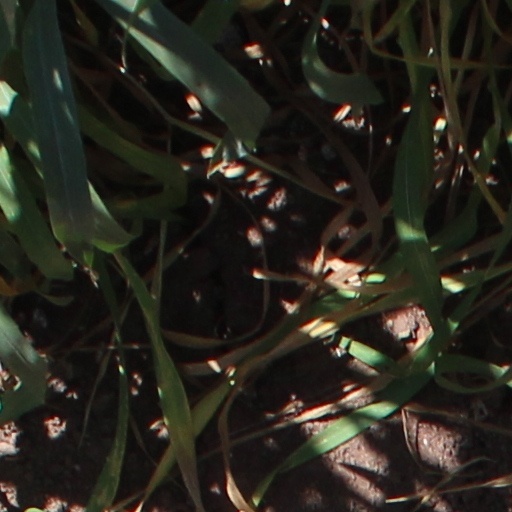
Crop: wheat